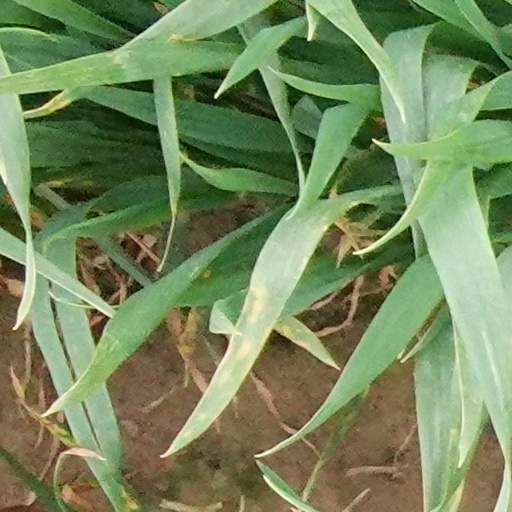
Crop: wheat